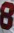
Number: 8